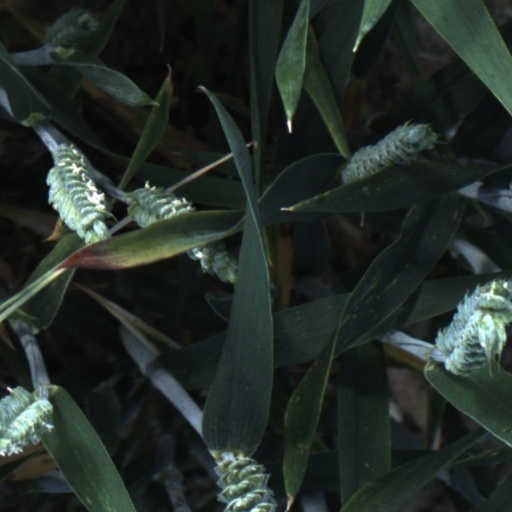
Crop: wheat